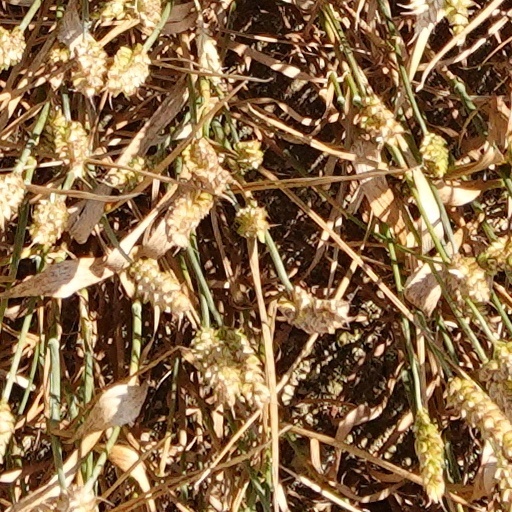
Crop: wheat